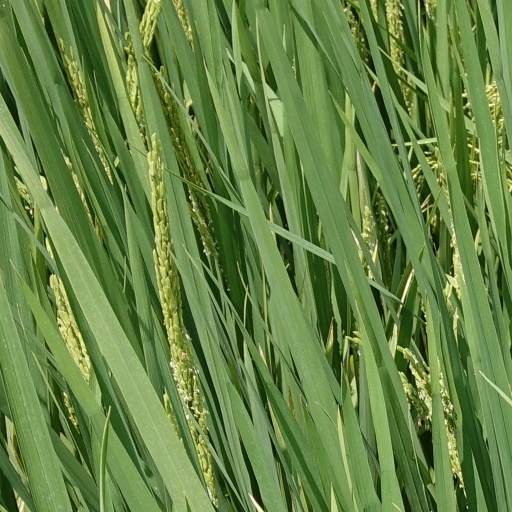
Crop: rice